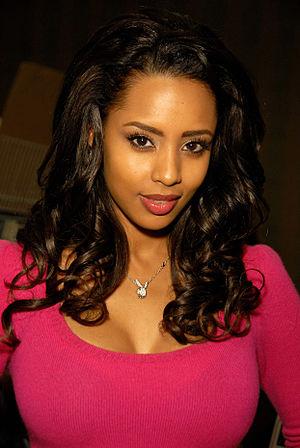
La Playmate of the Month, ou Miss, est une femme désignée chaque mois par le magazine Playboy. Elle apparaît sur le dépliant central du magazine, appelé centerfold.